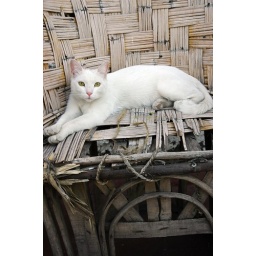
Gala, green-eyed white cat at ease in her aged woven handcrafted Mexican chair, basketweave, rope, rooftop, Guadalajara, Jalisco, Mexico